Triad (religion)

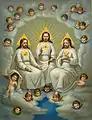
"The Holy Trinity" by Fridolin Leiber

The Christian doctrine of the Trinity (from "threefold") defines God as being one god existing in three coequal, coeternal, consubstantial persons: God the Father, God the Son (Jesus Christ) and God the Holy Spirit — three distinct persons sharing one essence. In this context, the three persons define God is, while the one essence defines God is. This doctrine is called Trinitarianism and its adherents are called trinitarians, while its opponents are called antitrinitarians or nontrinitarians. Nontrinitarian positions include Unitarianism, Binitarianism and Modalism.